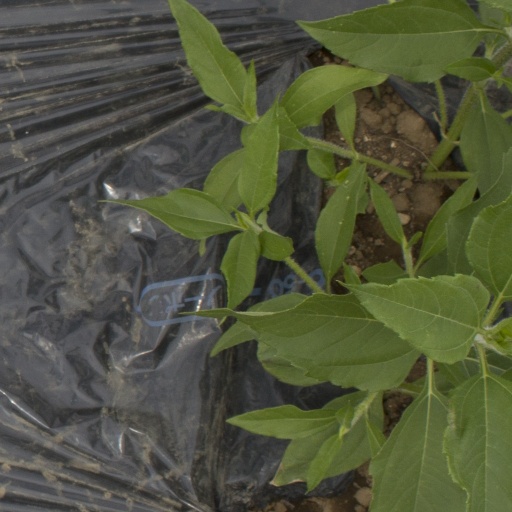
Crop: Jerusalem artichoke